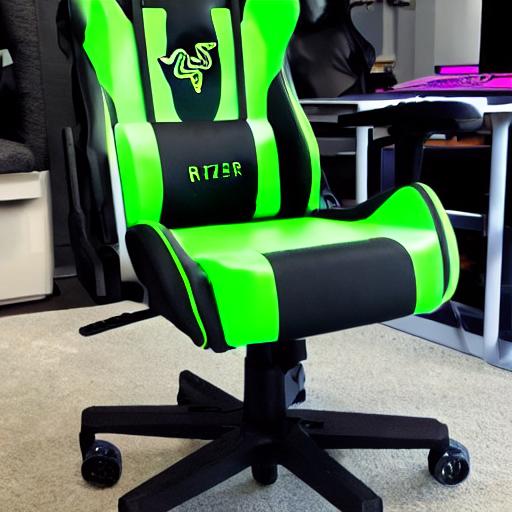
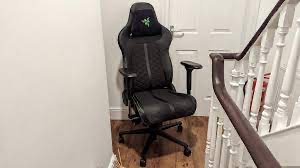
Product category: items_chair
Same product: no